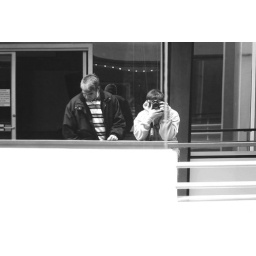
the walls in the photog building are mirrors